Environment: real
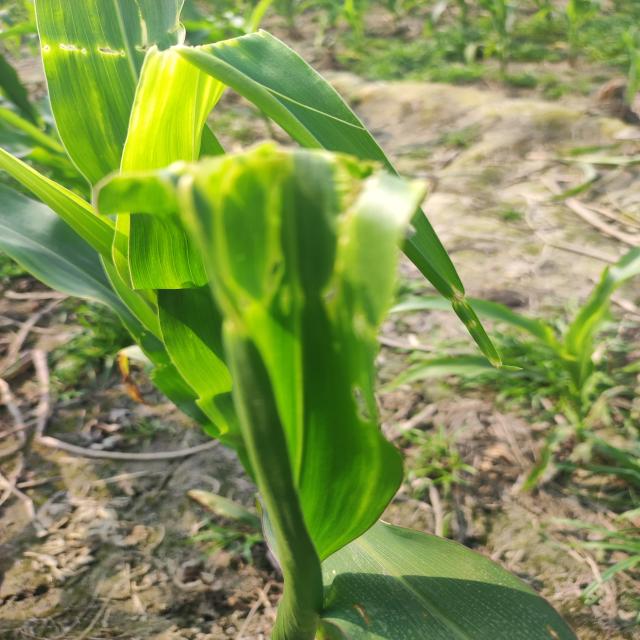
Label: fall_armyworm